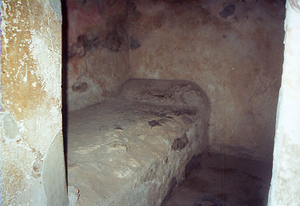
Pompéi est une ville et cité antique située en Campanie. Elle est célèbre pour avoir été ensevelie lors d'une éruption du Vésuve, volcan voisin de quelques kilomètres, au cours de l'automne 79 ap. J.-C.
Un lupanar, maison close, ou bordel, est un établissement offrant le service de prostituées.